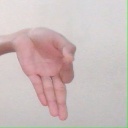
अक्षर: ज्ञ